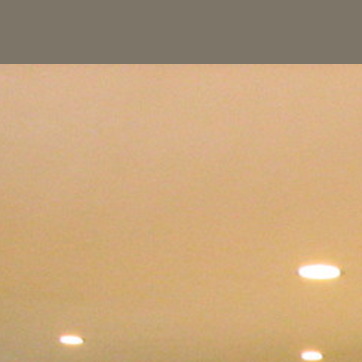
Material: painted